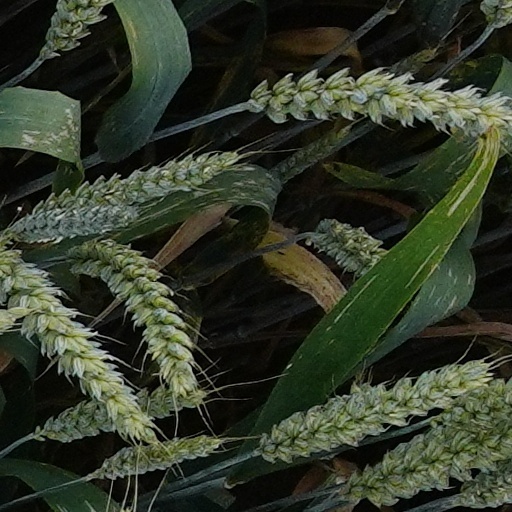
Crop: wheat